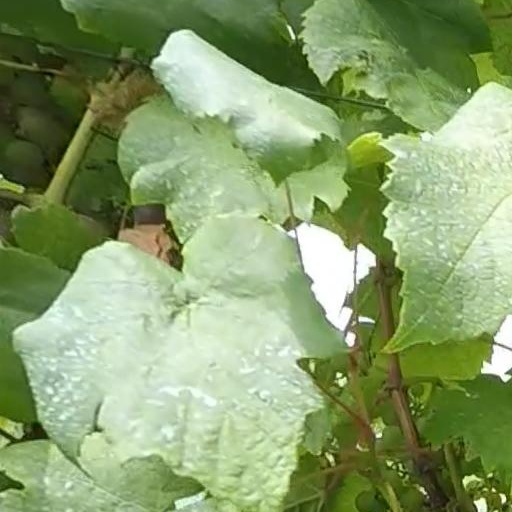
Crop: grape